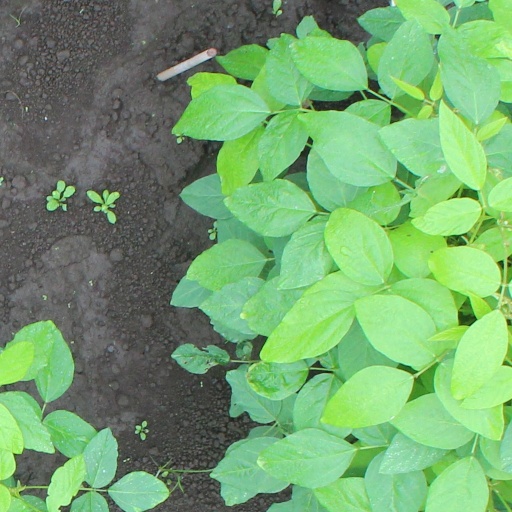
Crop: soybean